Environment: real
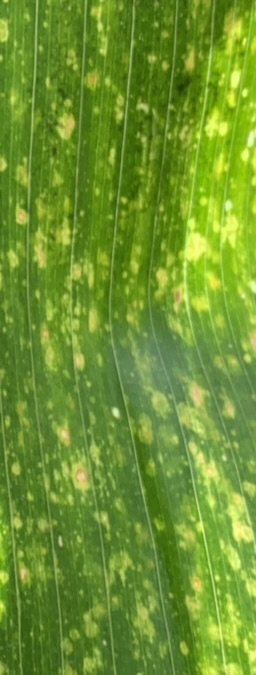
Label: lethal_necrosis